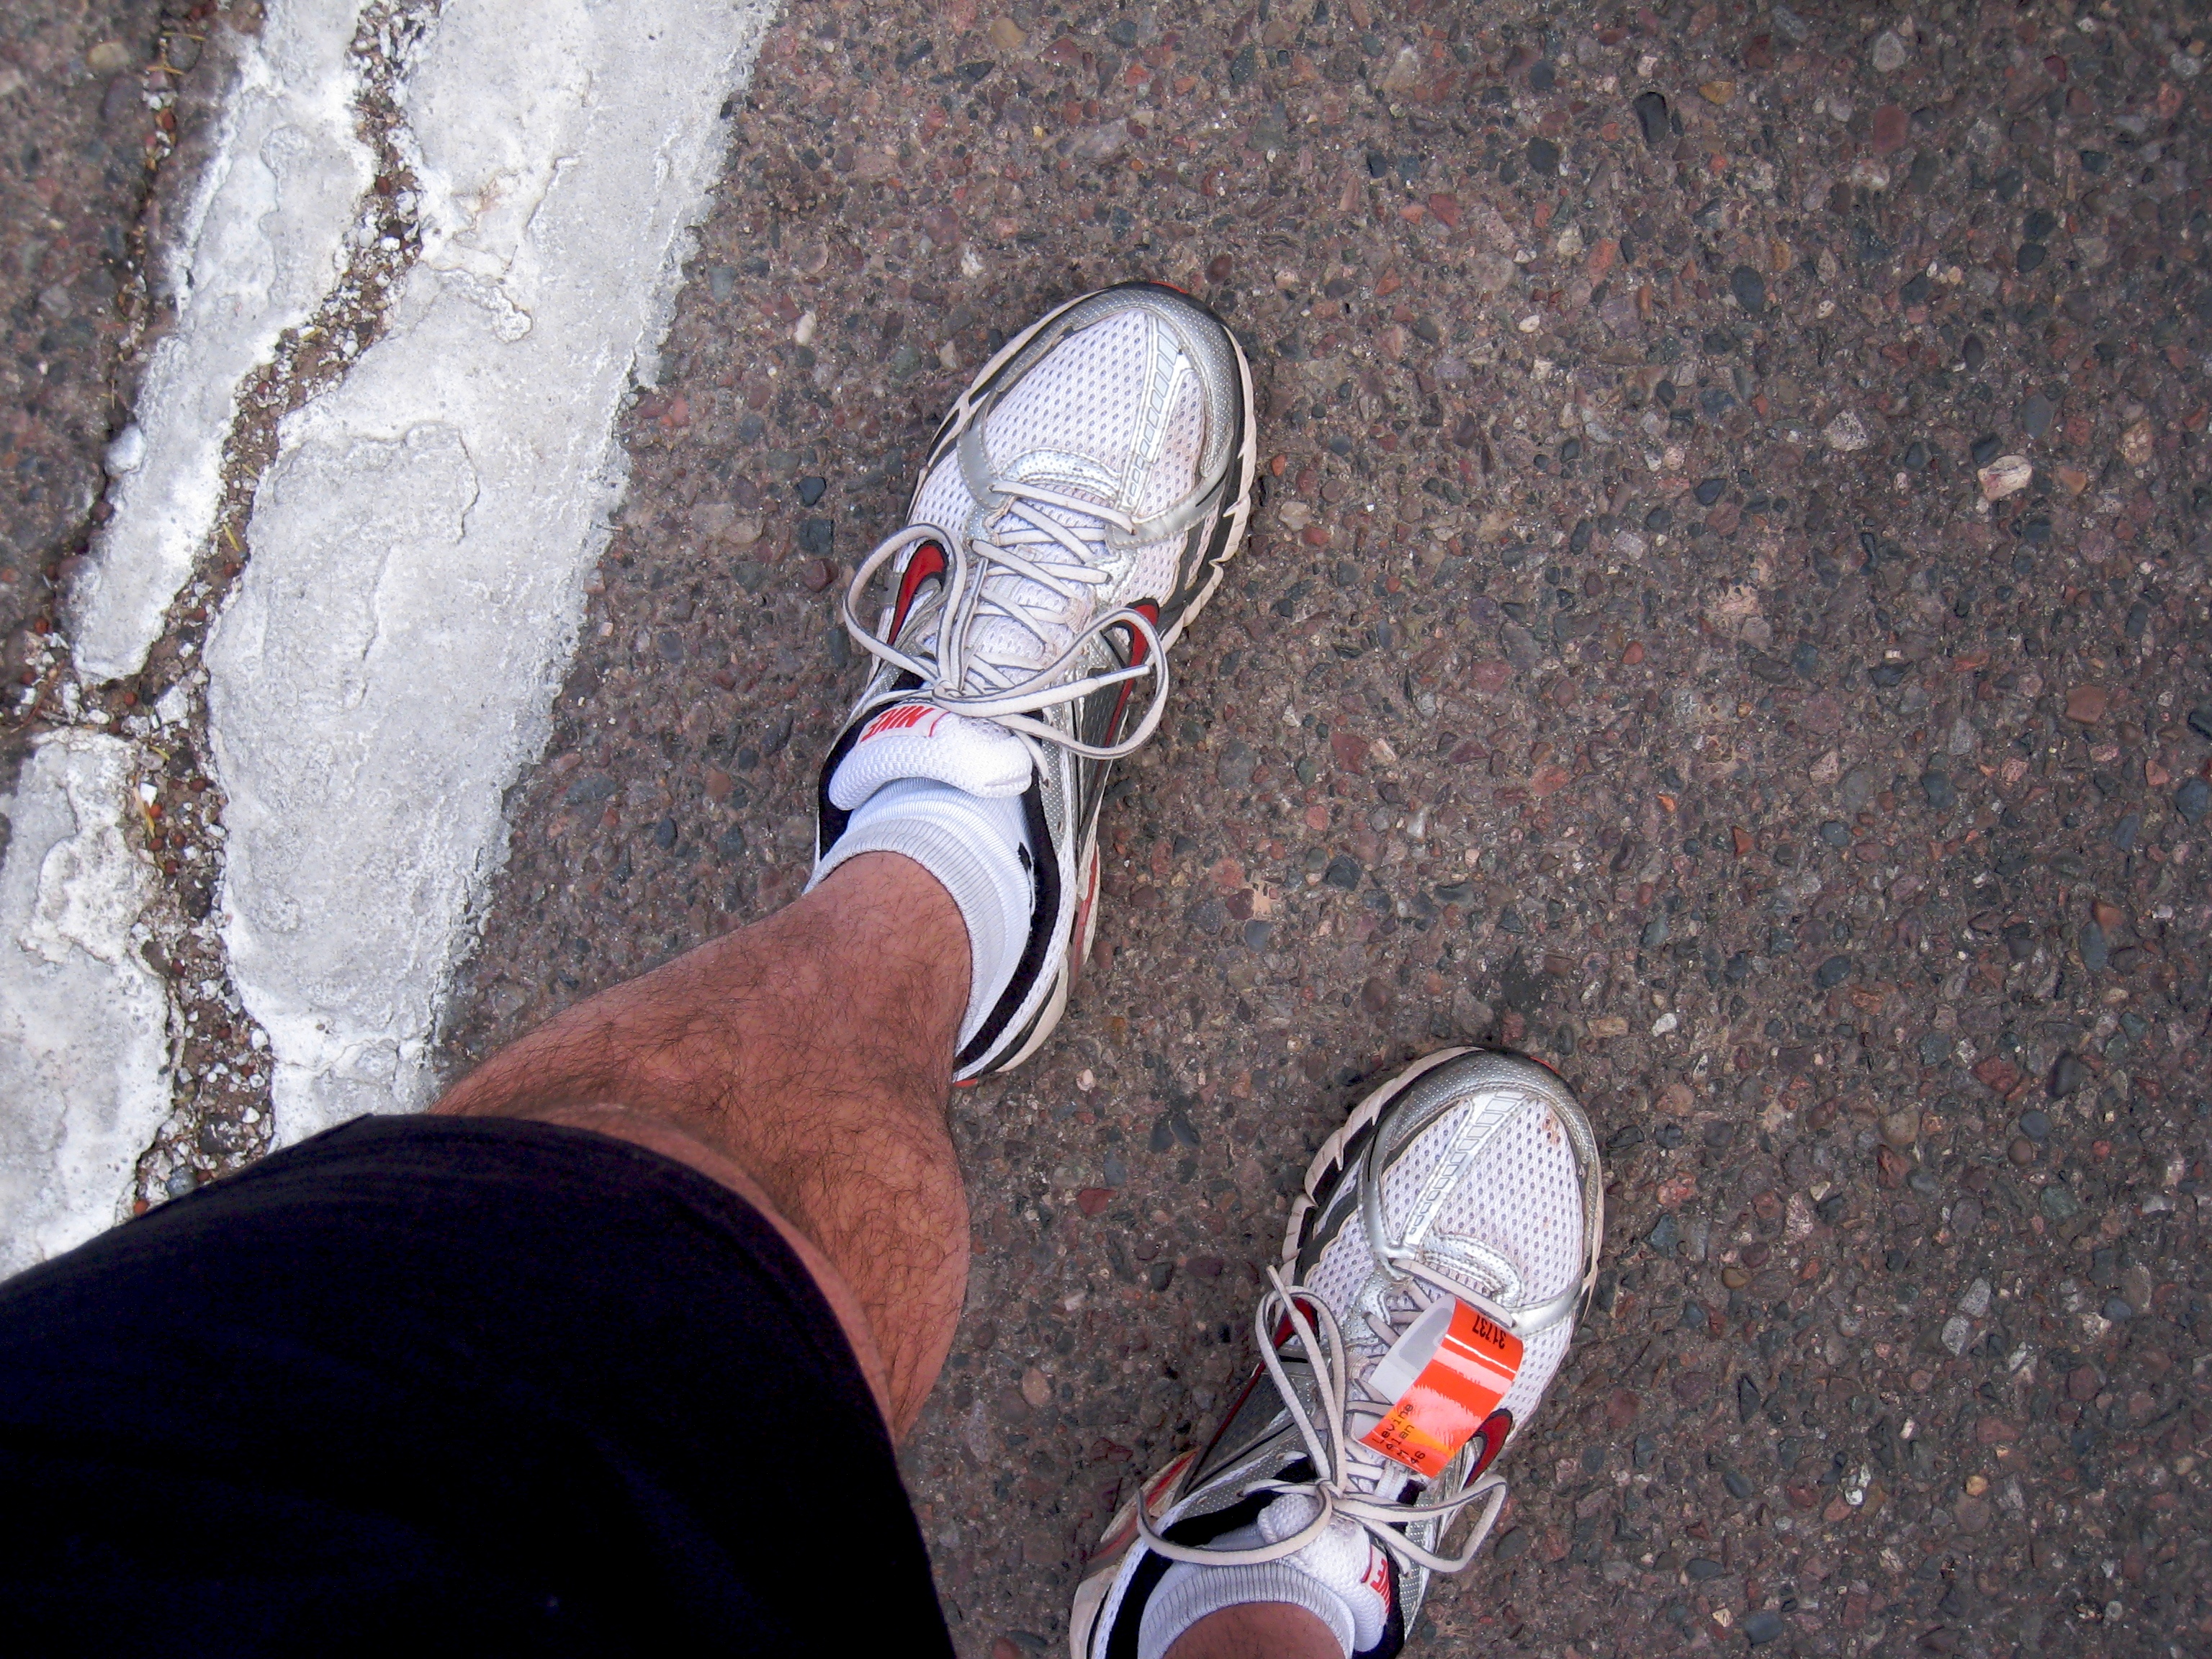
running, bicycle, extreme sport, sports, footwear, phoenix, halfmarathon